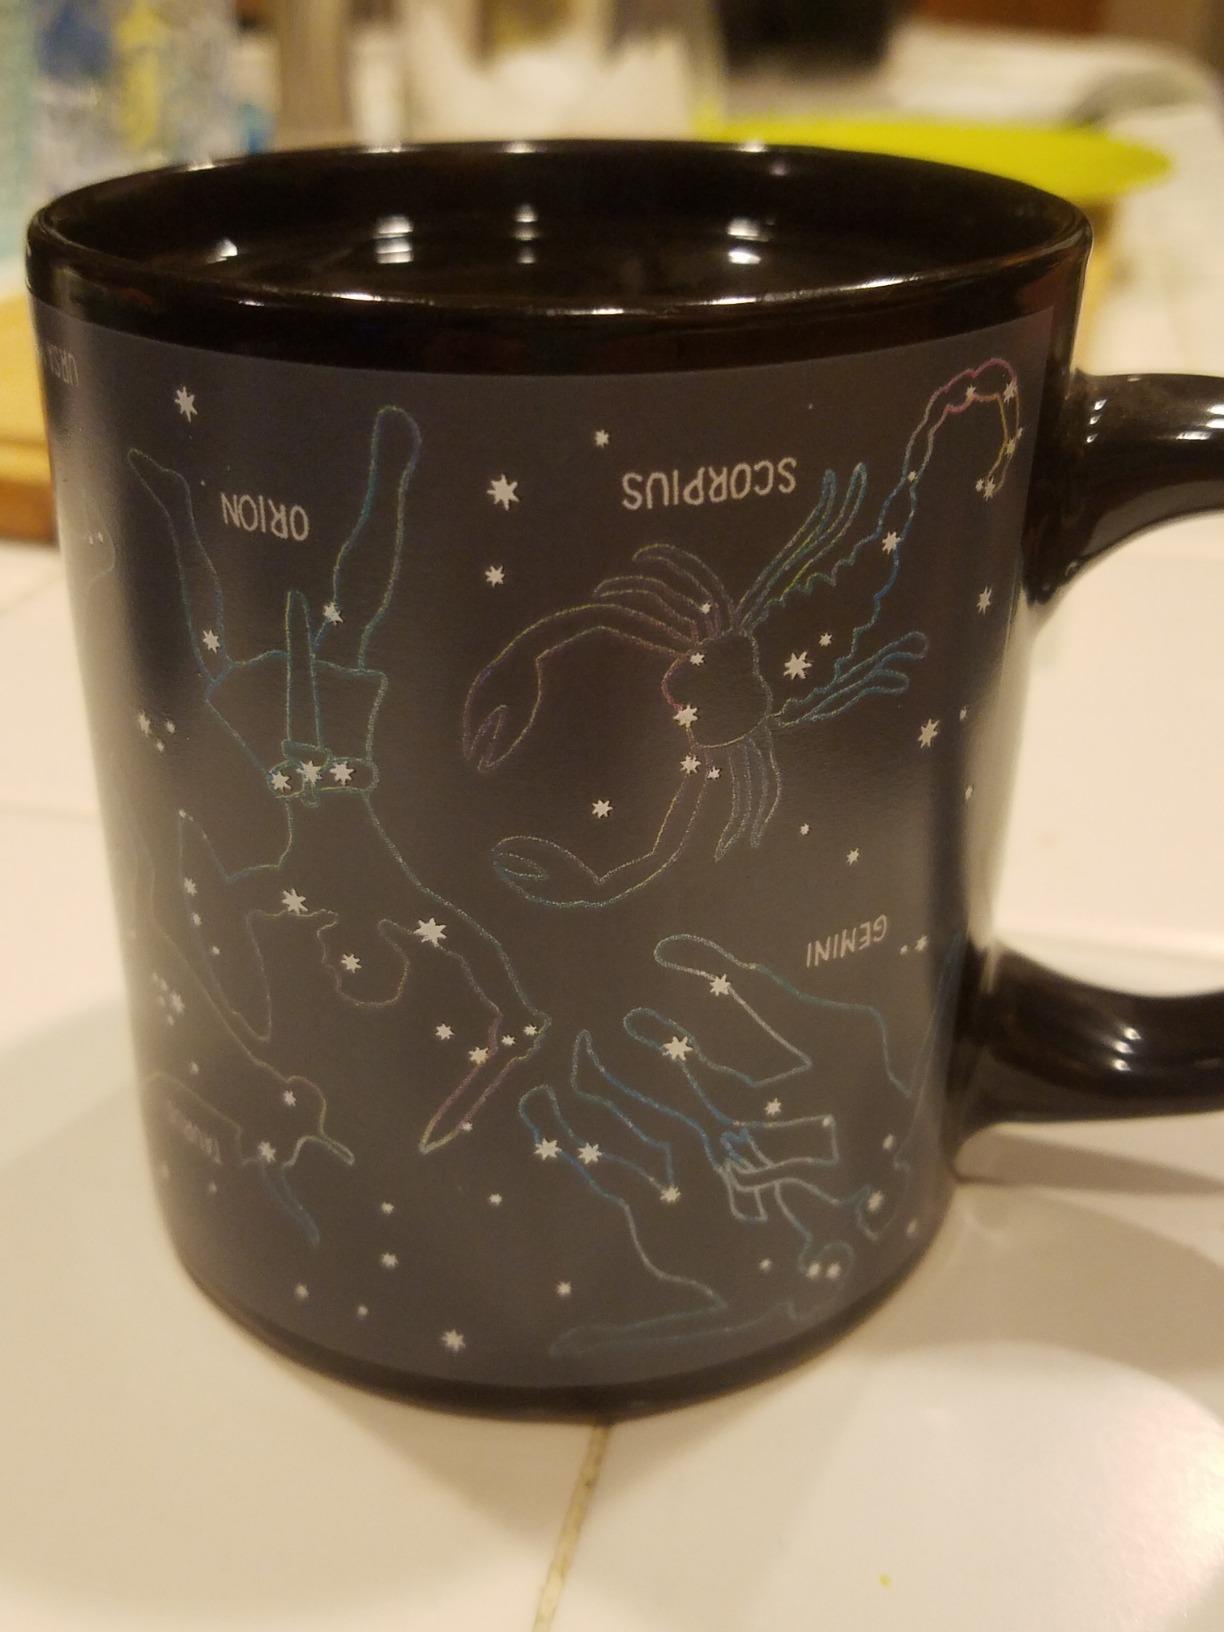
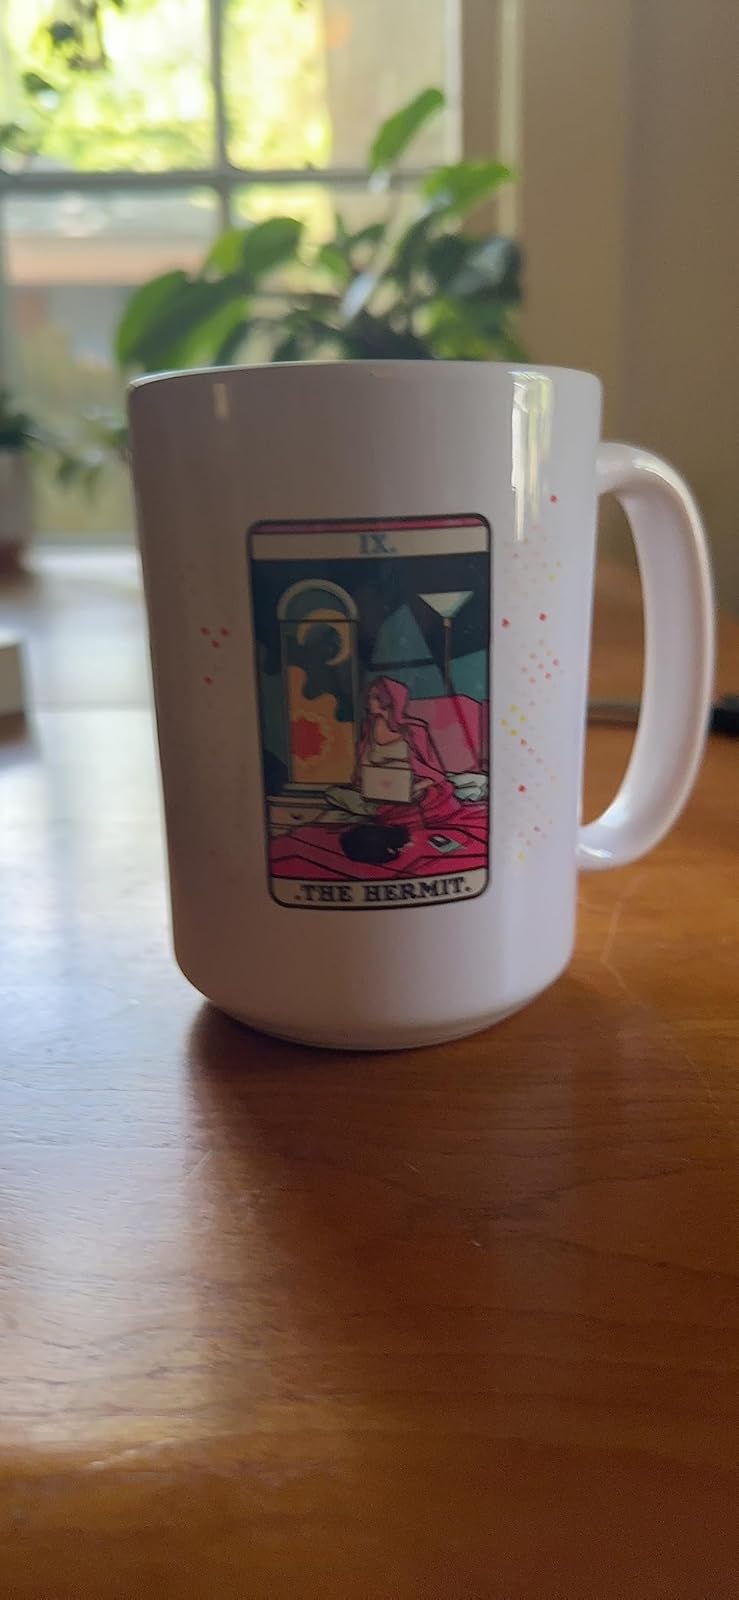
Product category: items_mug
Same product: no